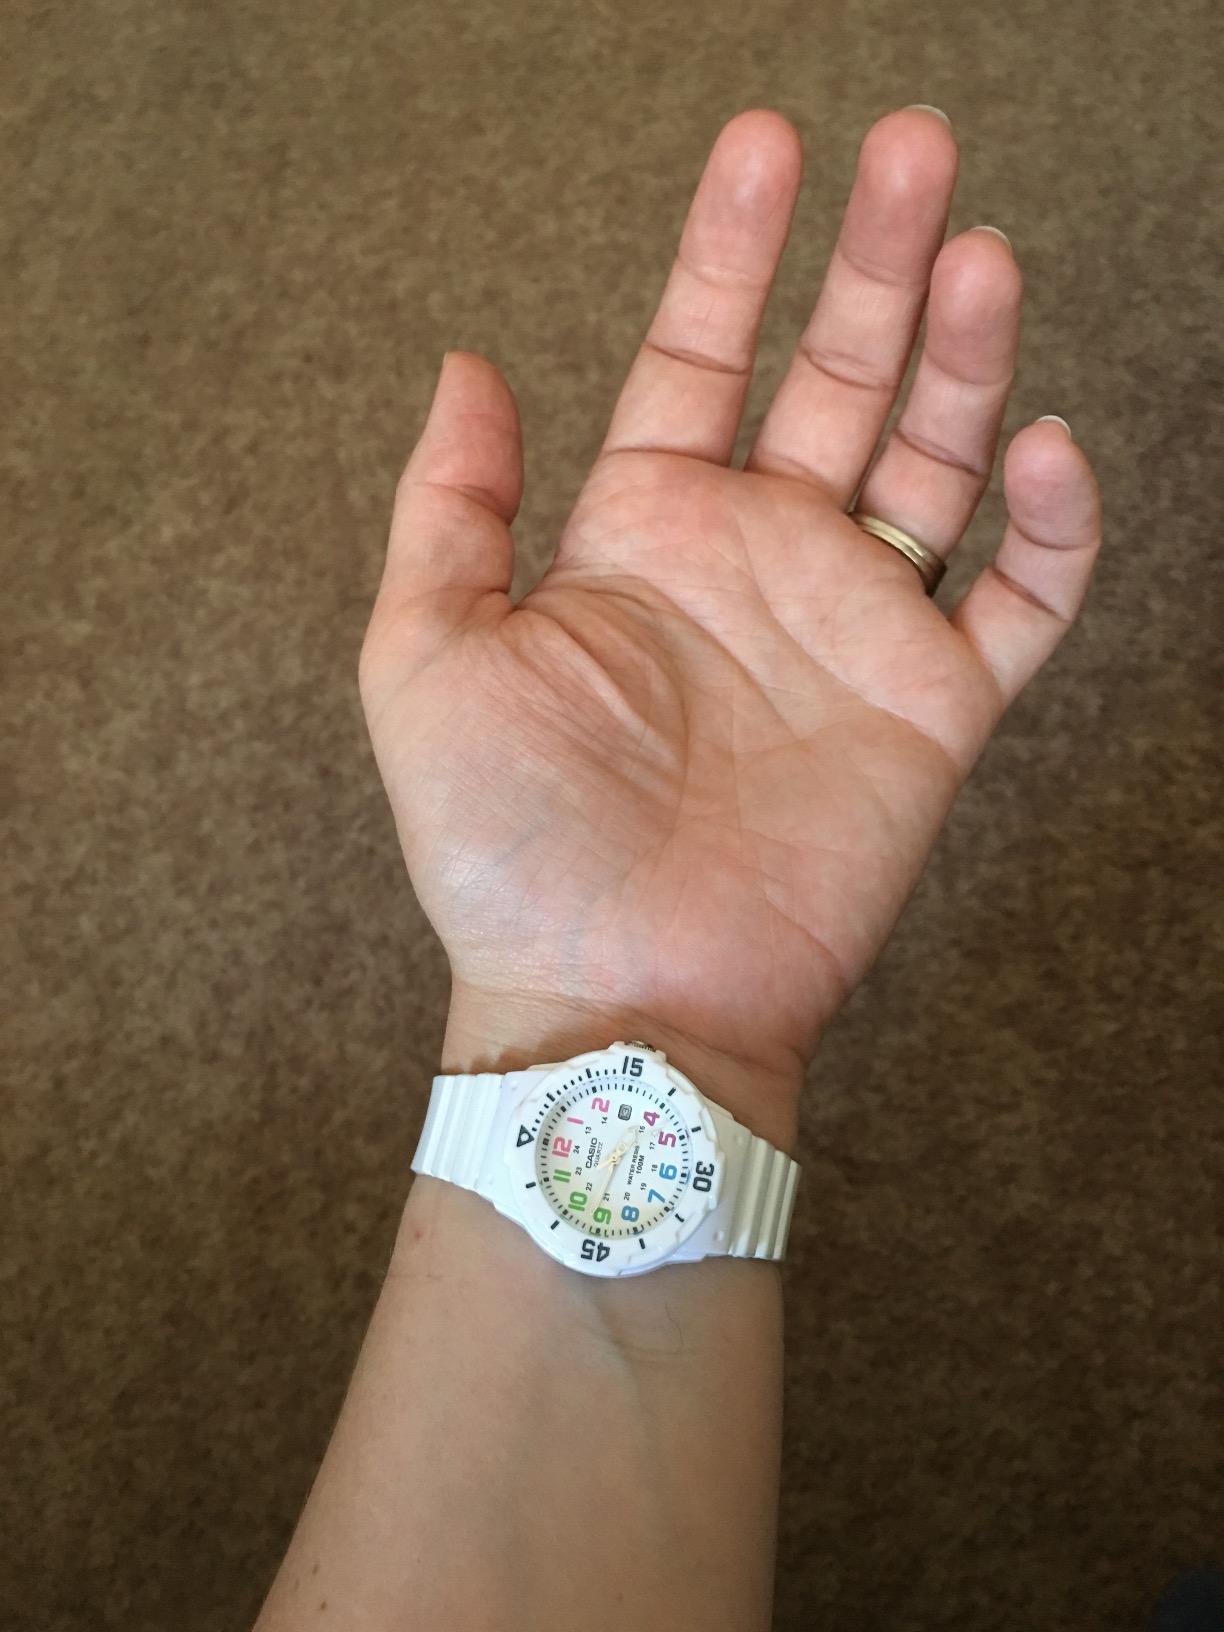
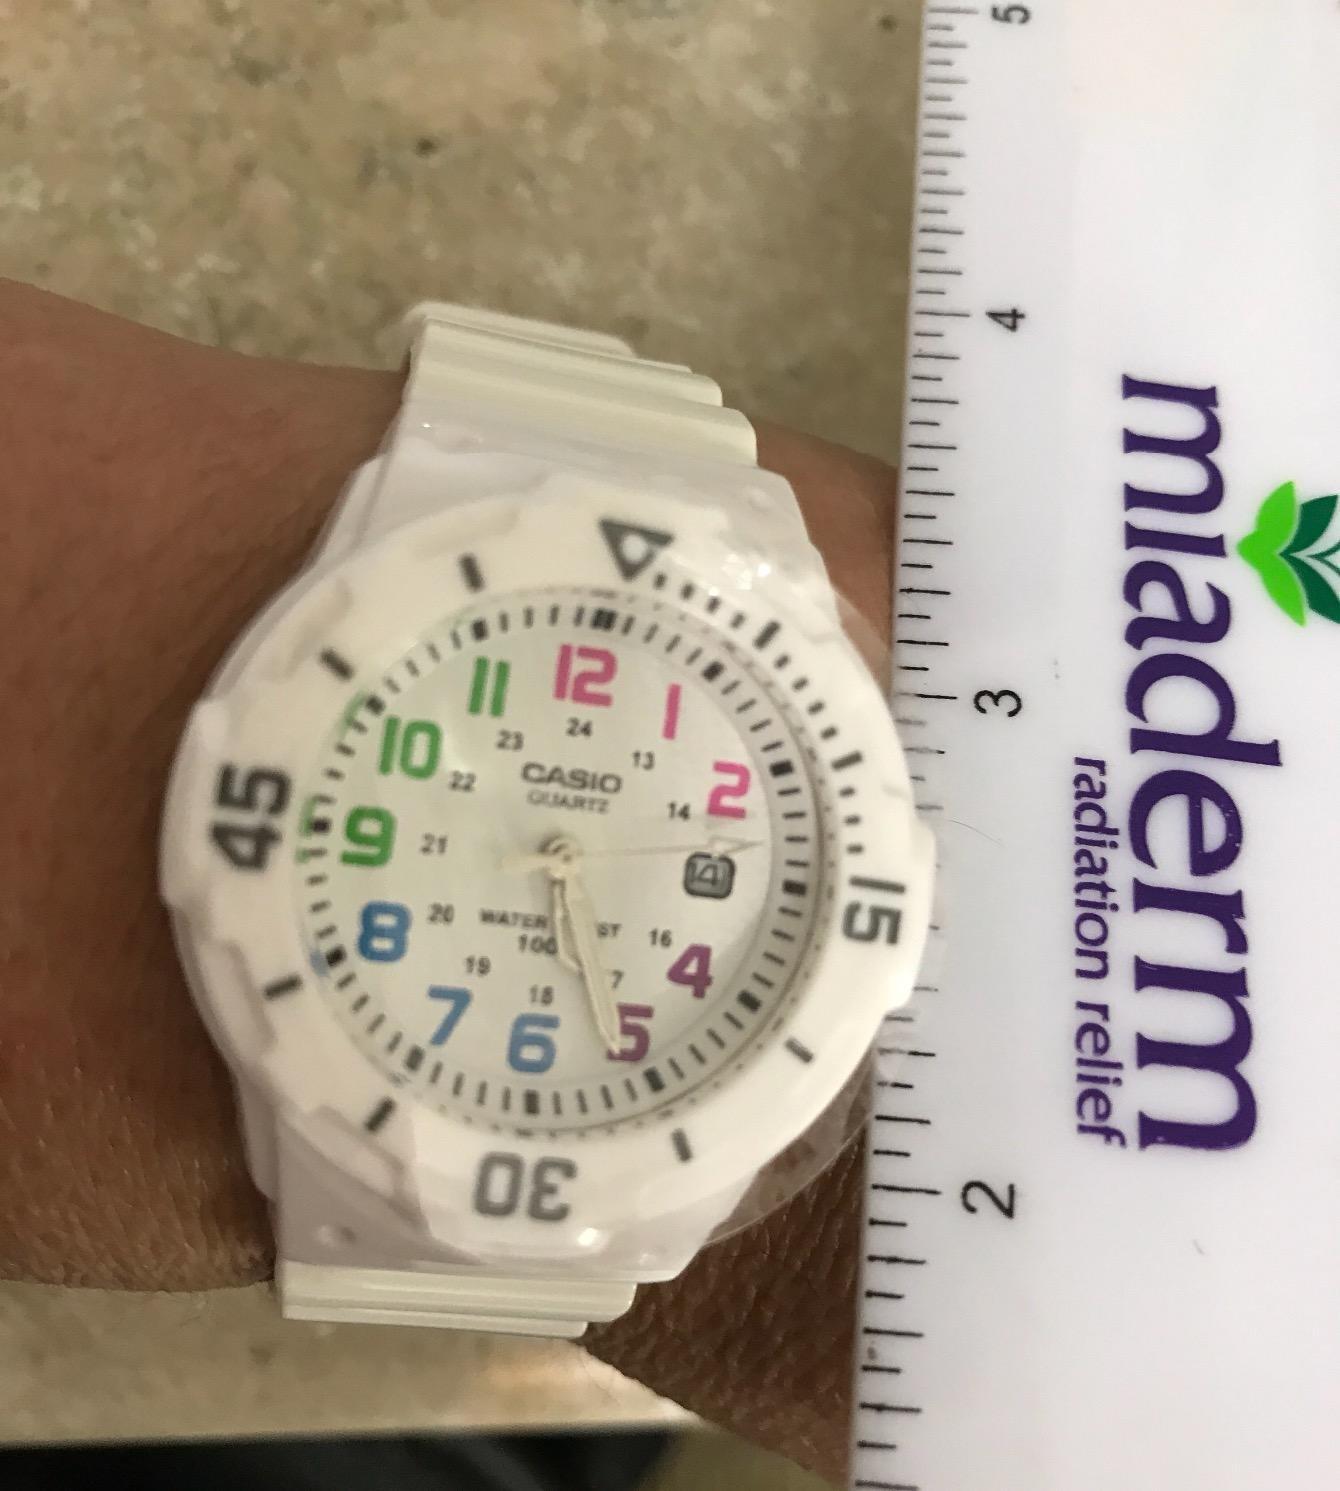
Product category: accessories_watch
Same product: yes